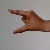
The image shows a hand gesture representing the letter 'Z' in Indian Sign Language.